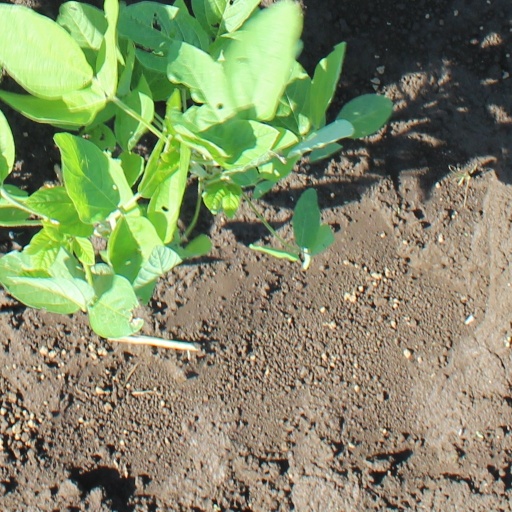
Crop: soybean